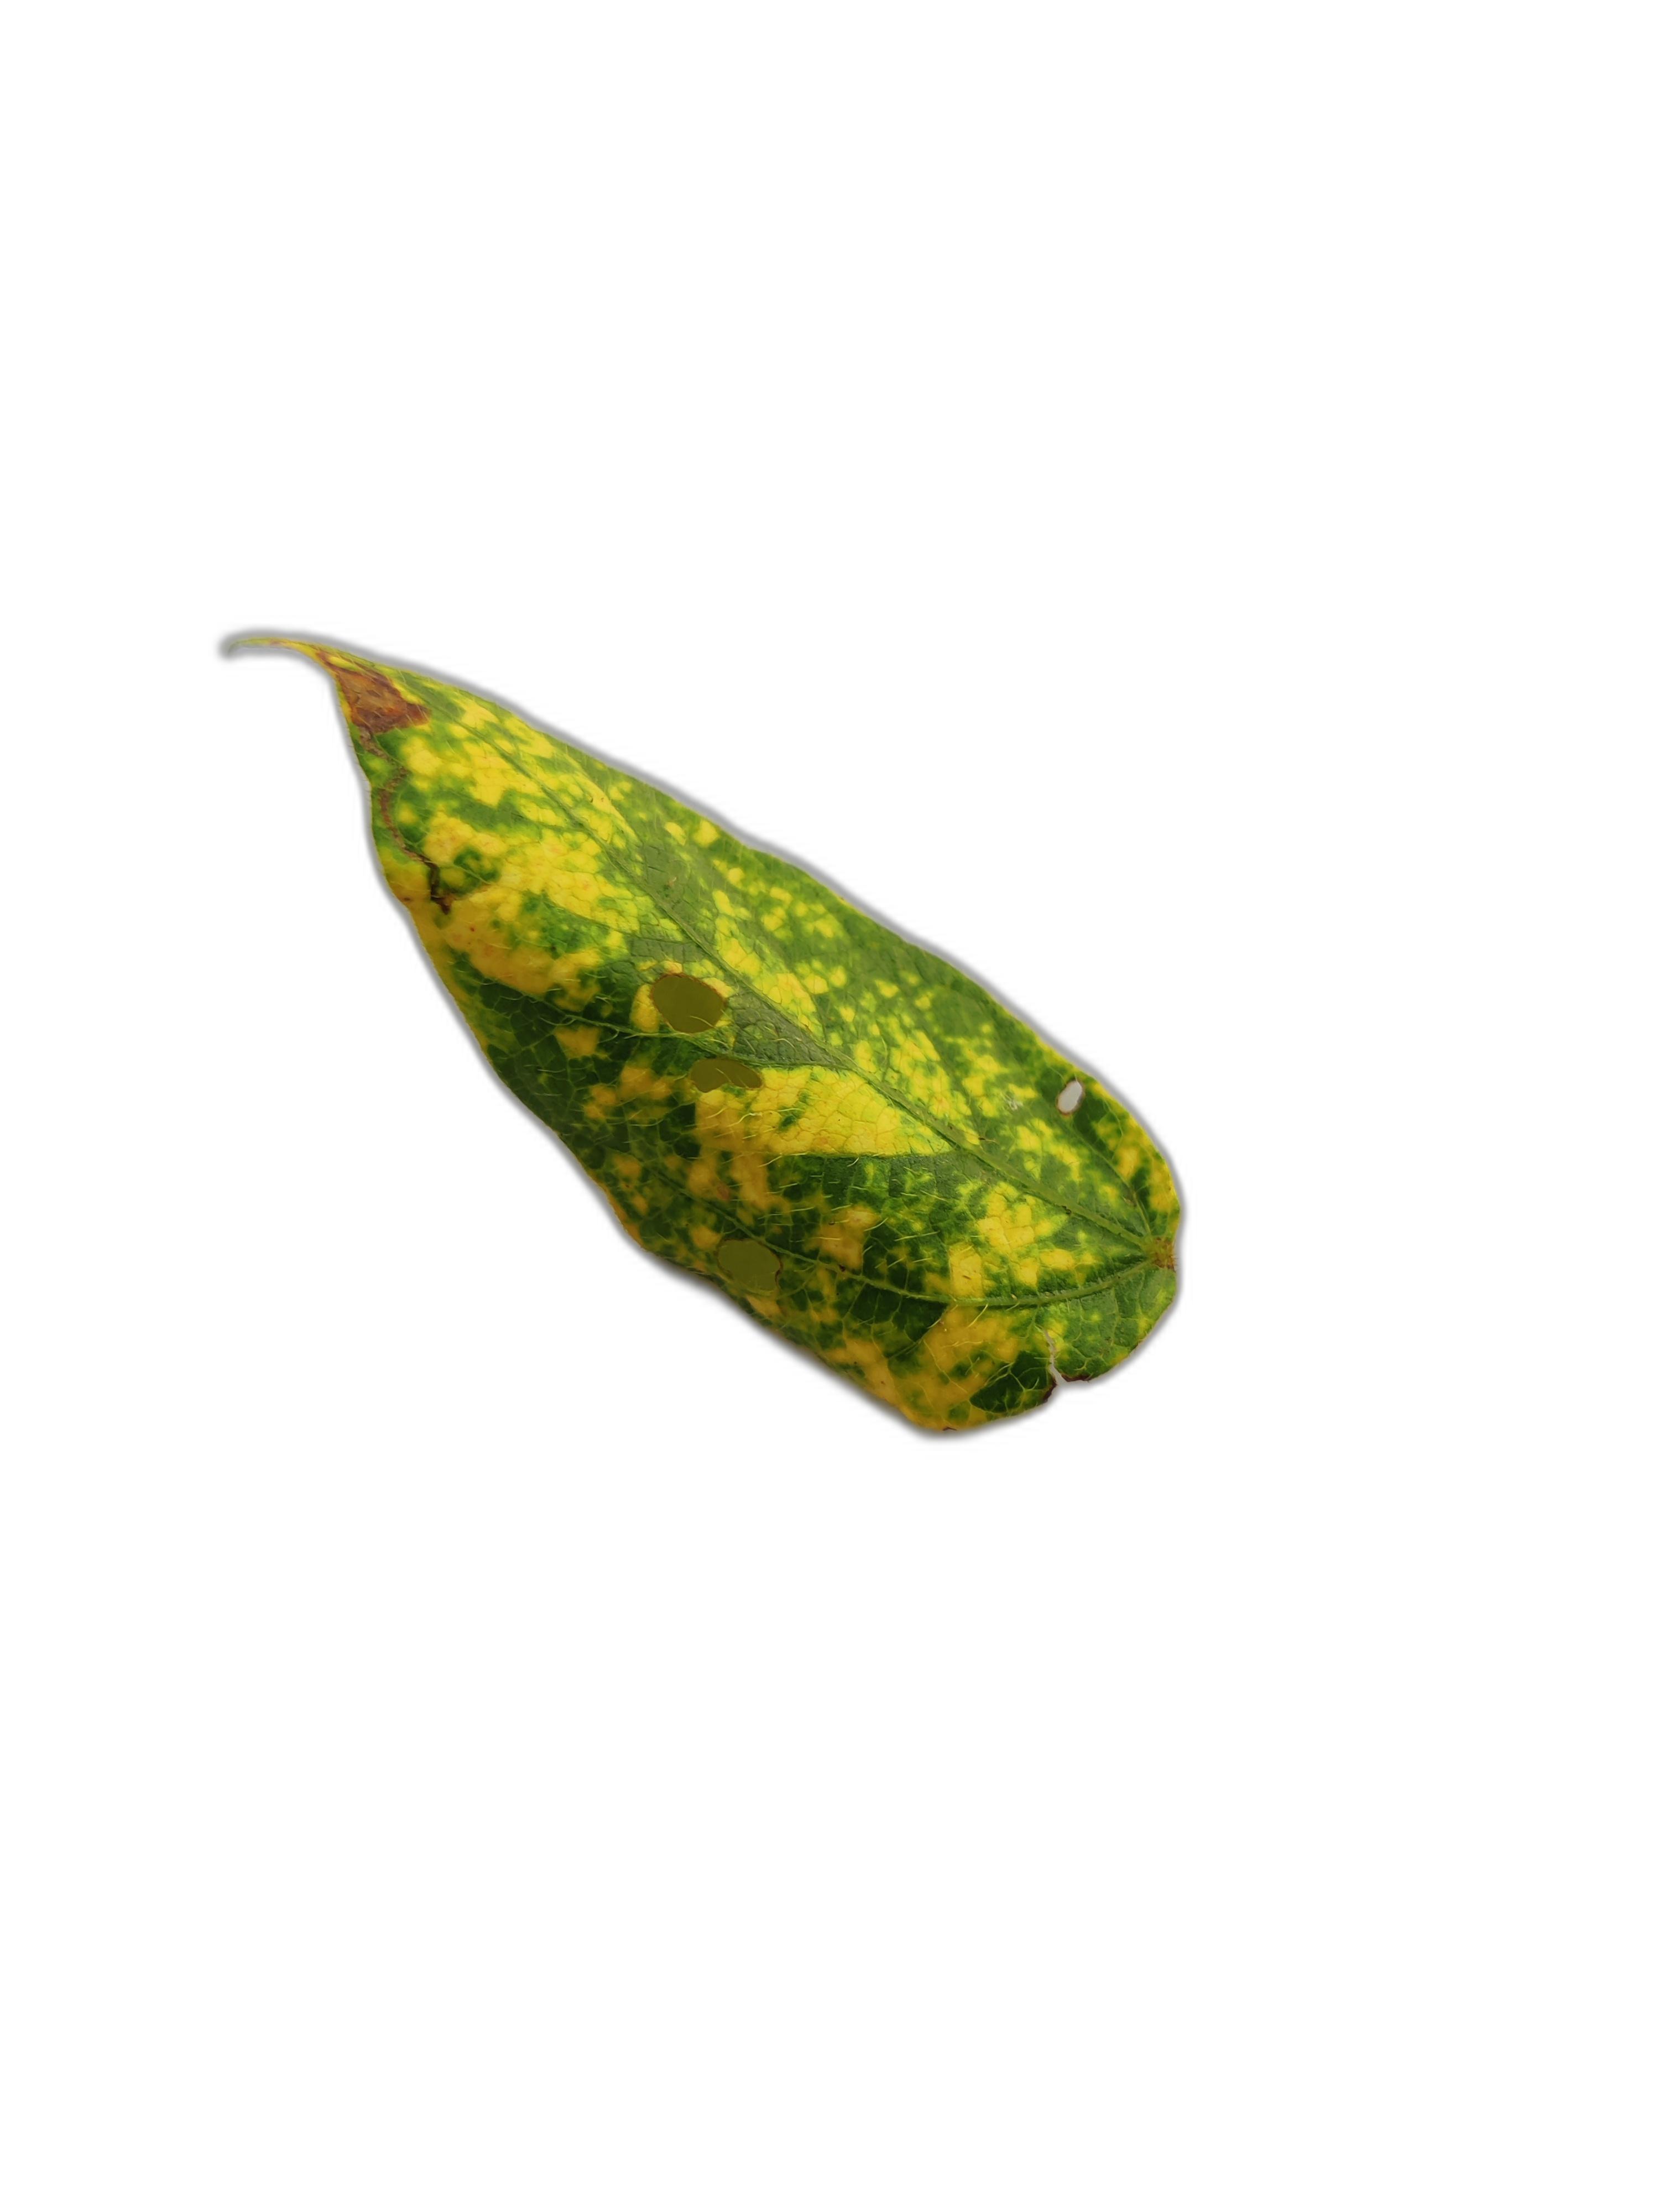
Label: Yellow Mosaic